Archeria serpyllifolia

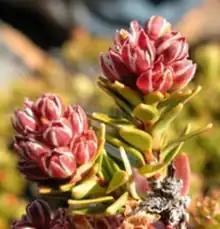
Archeria serpyllifolia fruiting, Greg Jordan, 2019, University of Tasmania, Key to Tasmanian Vascular Plants

"Archeria serpyllifolia" is endemic to south-western Tasmania. It is largely found on acidic soils and grows in montane environments at higher altitudes in shrublands and forests. This alpine shrub often inhabits areas of mainly unburnt vegetation.